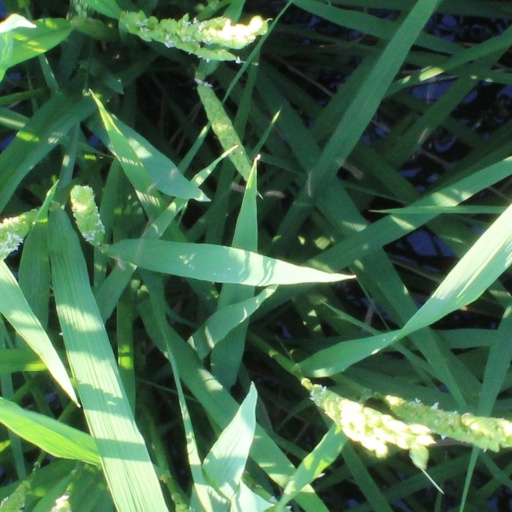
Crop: rice